Sultan Muhammad (Badakhshan)

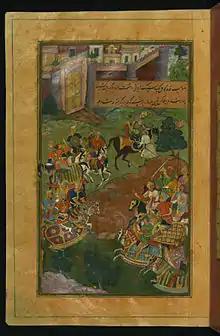
Sultan Muḥammad Vays offers Babur a healthy horse to replace his ailing one.

Sultan Muhhammad was a 15th-century ruler of Badakhshan. Abu Sa'id Mirza, ruler of the Timurid Empire, supplanted him as ruler of the territory.